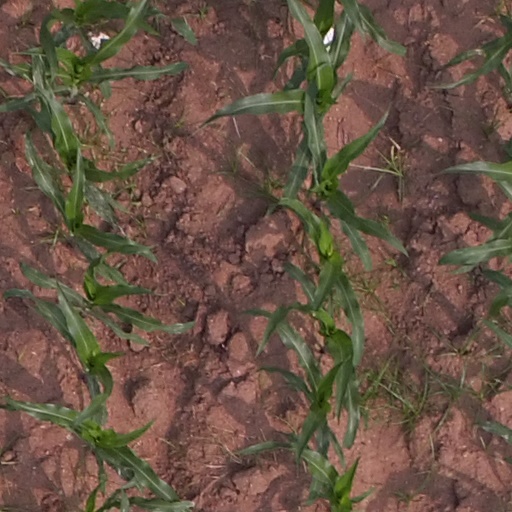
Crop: maize; corn